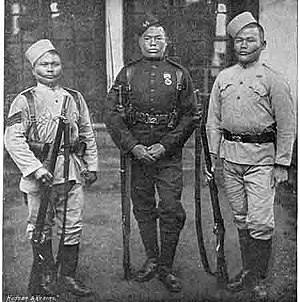
Gurkha
Gurkhaer fra omkring 1896. Soldaten i midten bærer de britiske gurkhaers gallauniform med fortjenstmedaljer.
Gurkhaer eller Gurkhasoldater er betegnelsen på soldater, som er rekrutteret i Nepal for at gøre tjeneste i den britiske hær. Traditionen tog sin begyndelse i kolonitiden, hvor de nepalesiske styrker fra Gorkha-riget havde udmærket sig og vundet et legendarisk slag i 1814 over de langt bedre bevæbnede britiske styrker. Senere genvandt de britiske styrker det tabte terræn, men respekten for de tapre krigere fra Himalaya var intakt, og allerede få år senere blev de første nepalesere indlemmet i de britiske styrker i Indien.